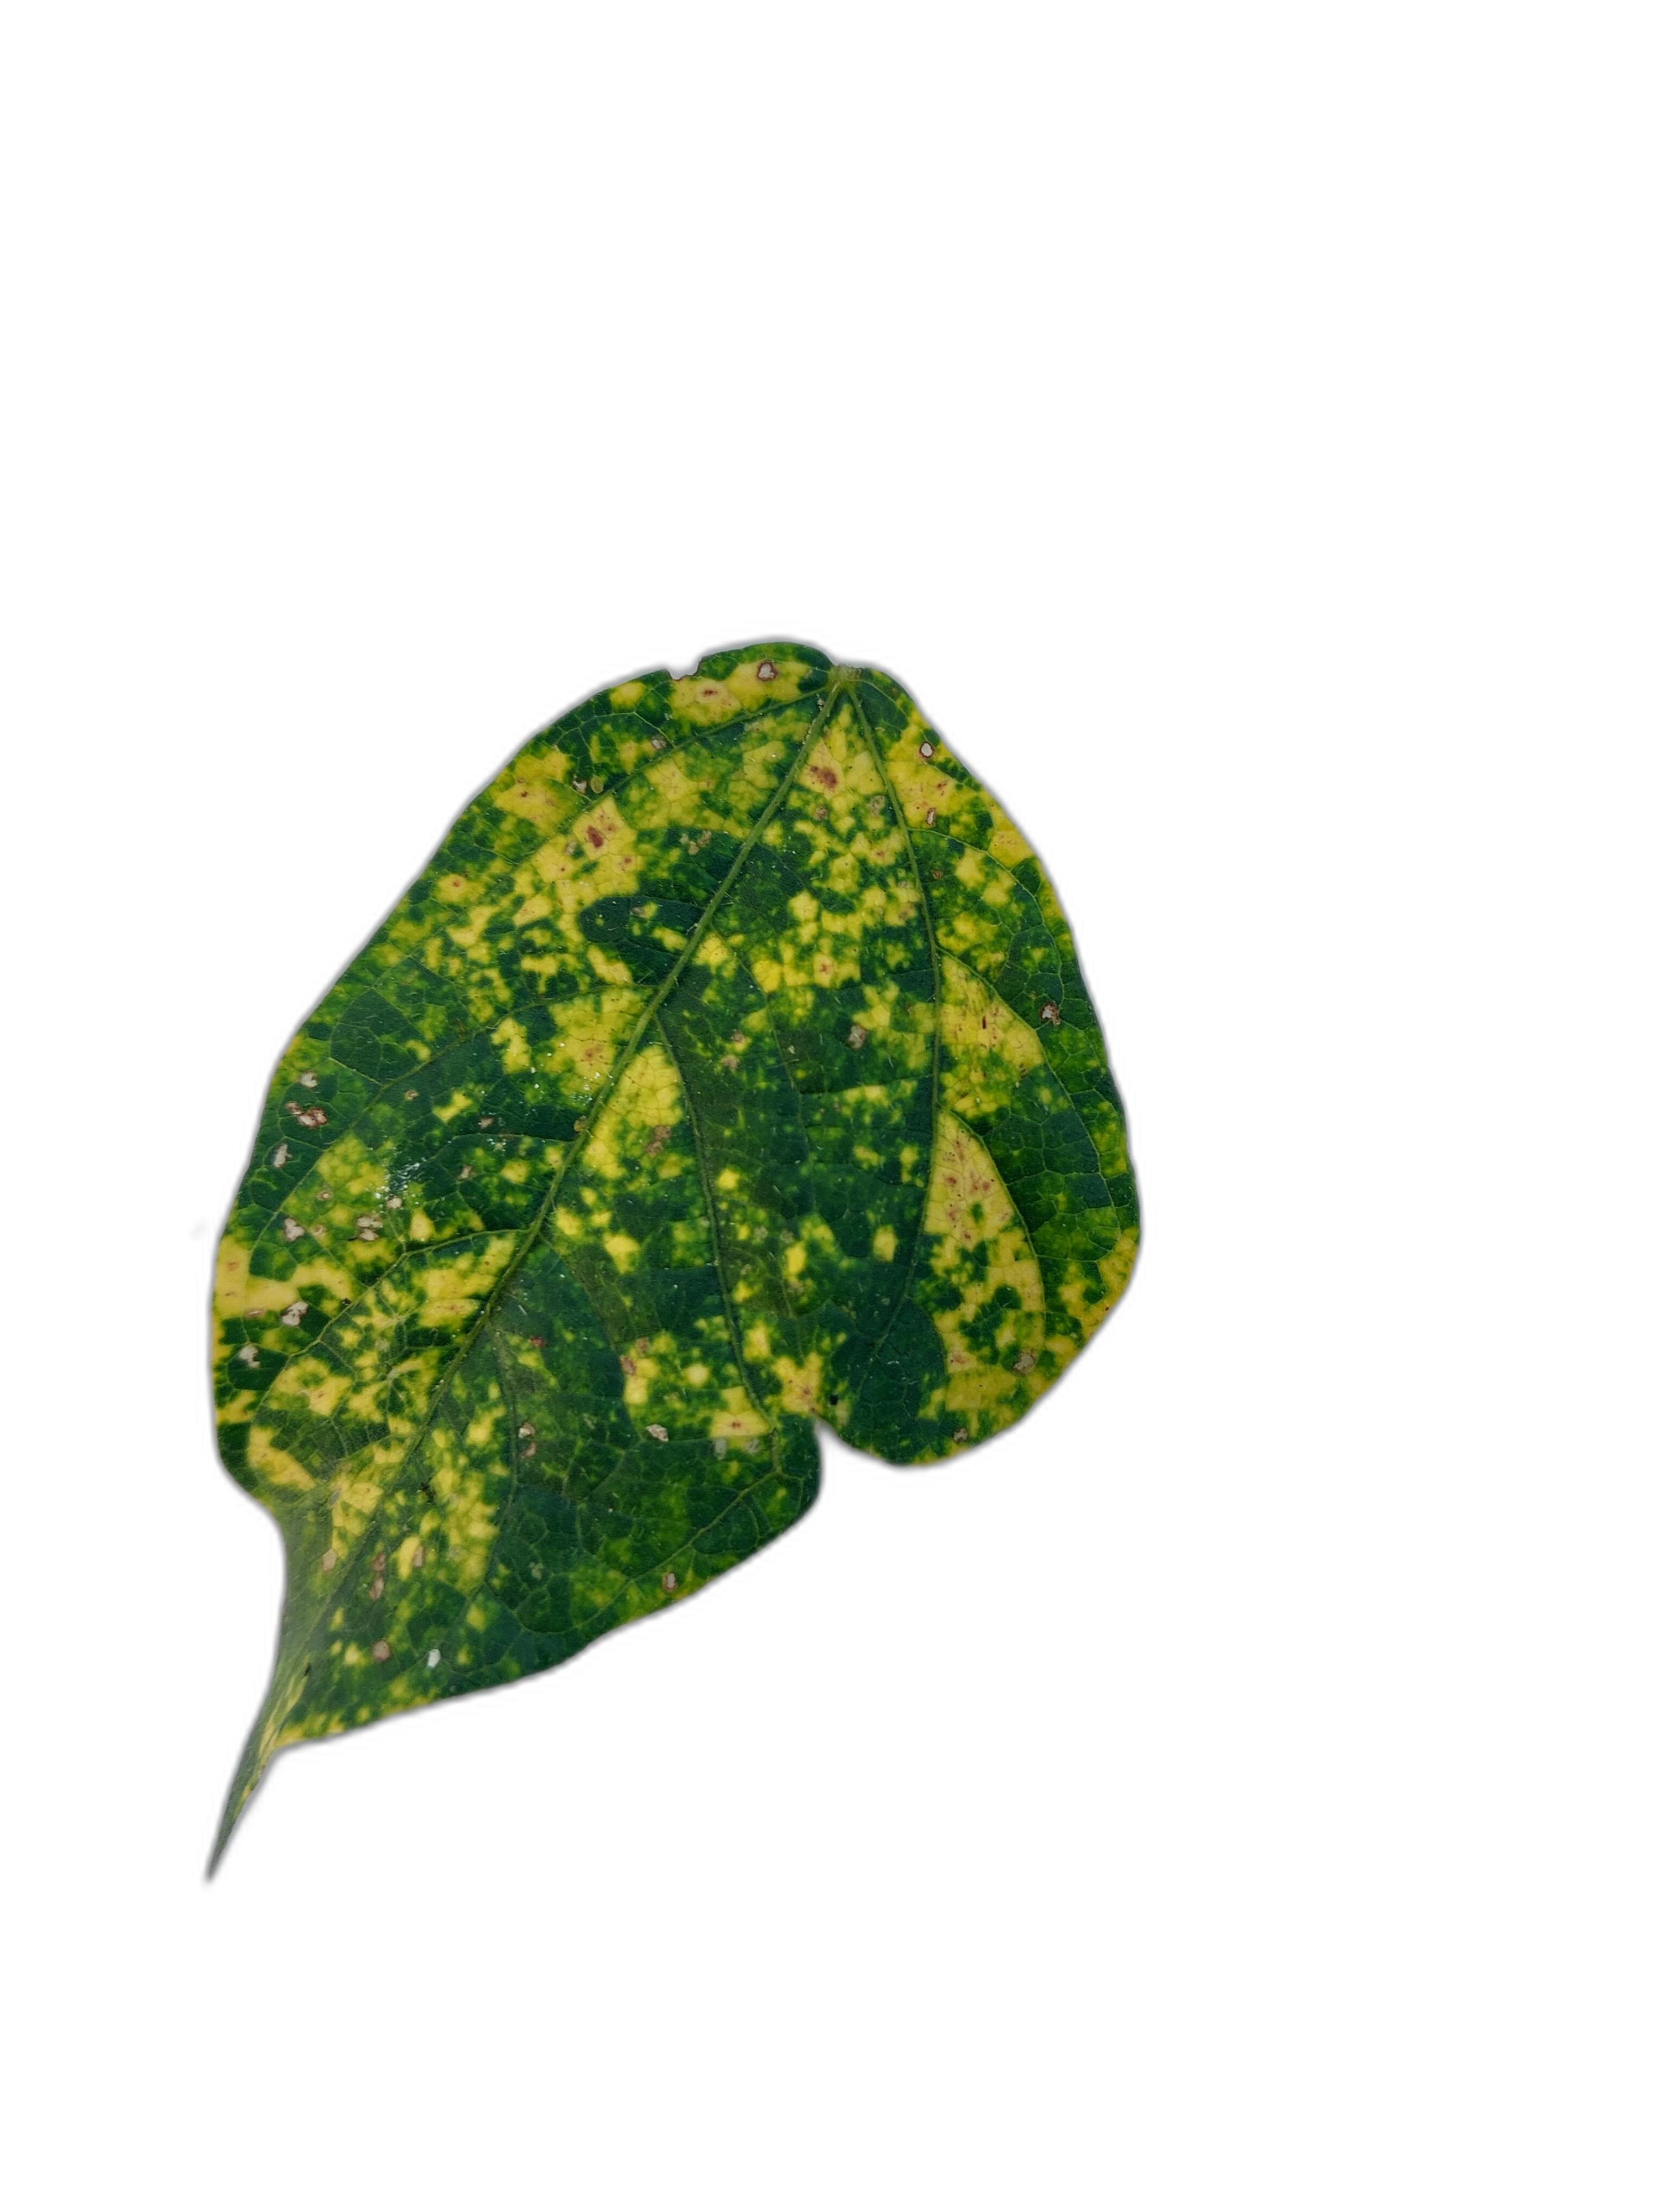
Label: Yellow Mosaic